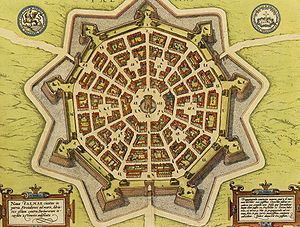
Palmanova
Bykort fra 1600-tallet.
Palmanova er en by og kommune i det nordøstlige Italien. Den hører under provinsen Udine i regionen Friuli-Venezia Giulia.